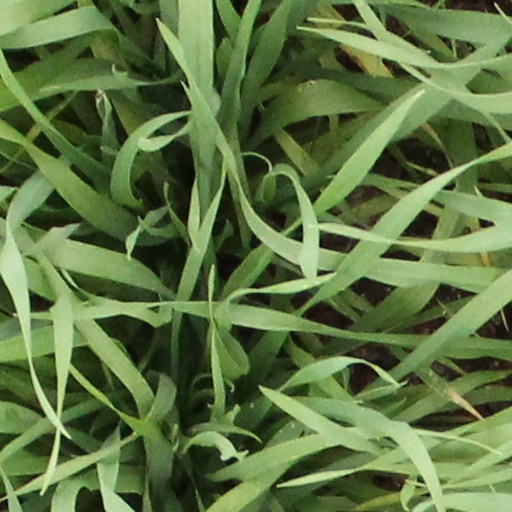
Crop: wheat